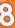
Number: 8